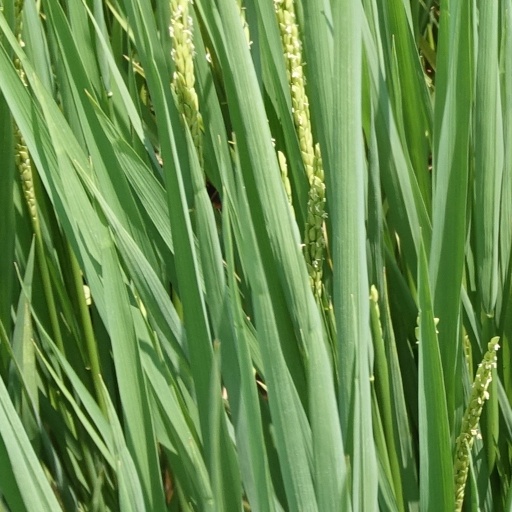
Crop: rice